Copyfraud

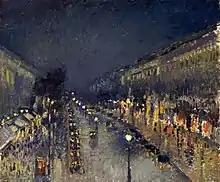
Camille Pissarro's "The Boulevard Montmartre at Night" (1898)

Companies that sell public domain material under false claims of copyright often require the buyer to agree to a contract commonly referred to as a license. Many such licenses for material bought online require a buyer to click a button to "accept" their terms before they can access the material. Book publishers, both hard copy and e-books, sometimes include a license-like statement in compilations of public domain material purporting to restrict how the buyer can use the printed material. For instance, Dover Publications, which publishes collections of public domain clip art, often includes statements purporting to limit how the illustrations can be used. Fishman states that while the seller cannot sue successfully for copyright infringement under federal law, they can sue for breach of contract under the license.